Mixed martial arts

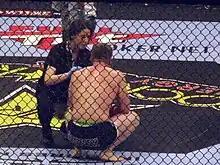
A ring-side doctor attends to a fighter following a loss.

GAMMA was founded in 2018 as the international governing body for mixed martial arts, with the support of main sponsor ONE Championship. It aims are to achieve official international sport recognition for mixed martial arts, to develop the sport and its governance structures globally and promote its growth and benefits in communities worldwide. Its vision is Olympic Games inclusion. GAMMA is a non-profit organisation registered in the Netherlands with Alexander Engelhardt as president. GAMMA has 80 national federations as members across 5 continents and organises international, nations tournaments around the world under amateur MMA rules. In 2024, GAMMA achieved the inclusion of mixed martial arts as a demonstration discipline in the 2023 African Games in Accra.